Geneviève Meurgues

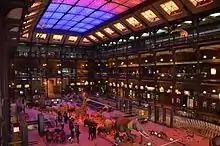
The "grande galerie de l'Évolution" after its renovation

From 1988, she devoted herself to the development of at the National Museum of Natural History. She worked on the choice of specimens, the interpretation and writing of scientific texts and the synopses and screen plays for documentary films, as well as designing games for the gallery. Meurgues was promoted to professor of the Museum in 1992. The was opened on 21 June 1994, the day of the summer solstice, by President François Mitterrand. Meurgues escorted him through the gallery.